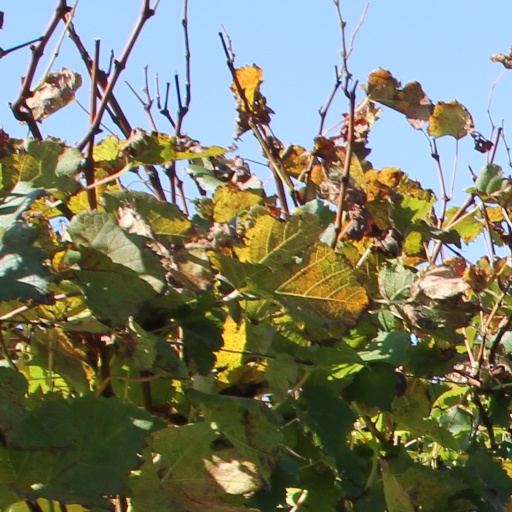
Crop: grape